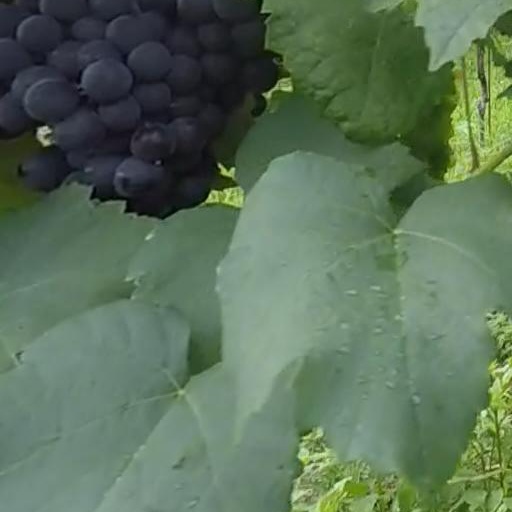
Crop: grape